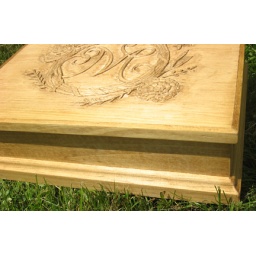
Measures roughly 12&amp;quot; long by 9&amp;quot; wide by 4&amp;quot; tall. Clear white pine with a golden oak stain.